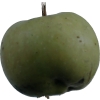
Label: Apple 12